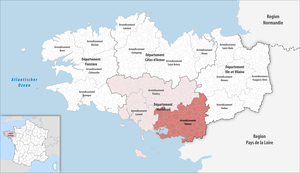
Cet article recense les monuments historiques de l'arrondissement de Vannes, dans le département du Morbihan, en France.
Cet article recense de manière non exhaustive les châteaux, maisons fortes et mottes castales situés dans l'arrondissement français de Vannes. Il est fait état des inscriptions et classements au titre des monuments historiques.
L'arrondissement de Vannes est une division administrative française, située dans le département du Morbihan et la région Bretagne.